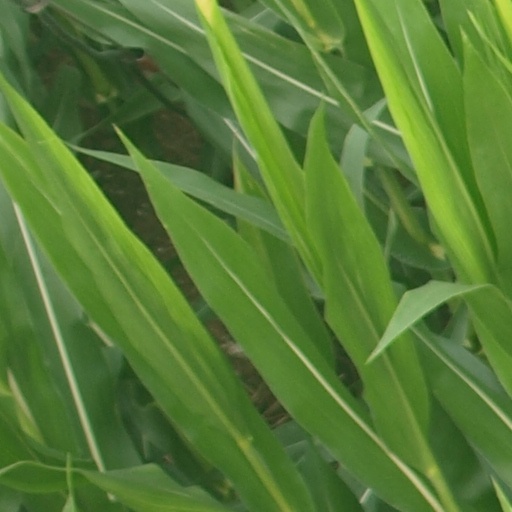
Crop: maize; corn